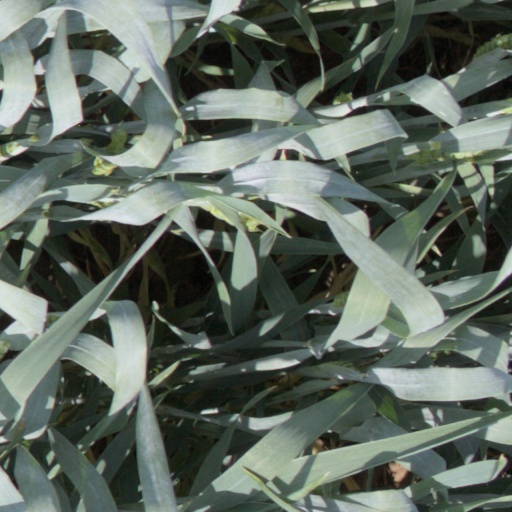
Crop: wheat